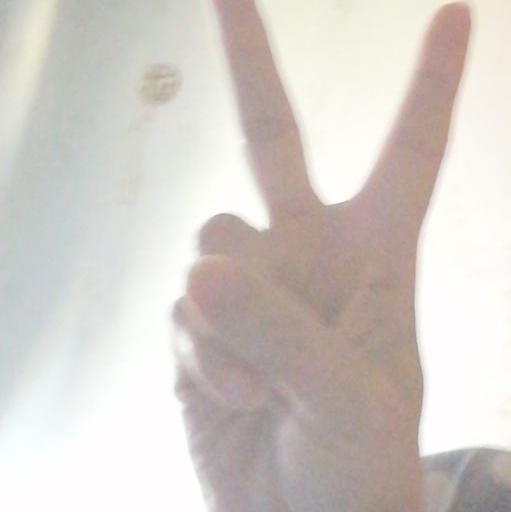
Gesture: peace